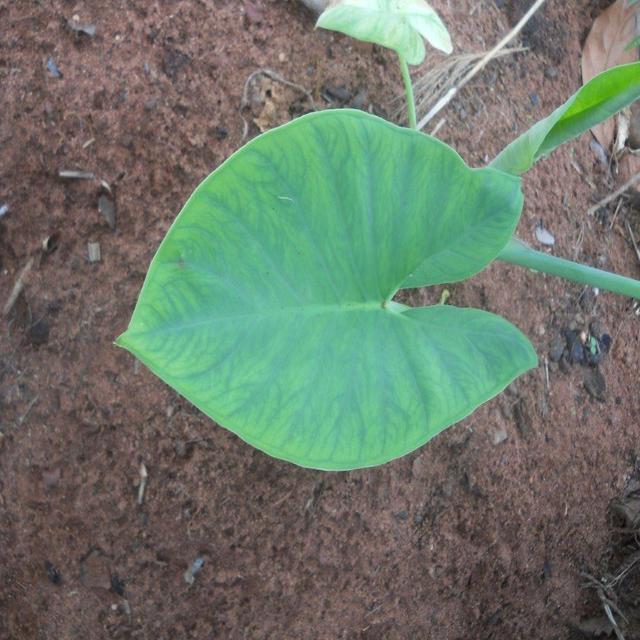
Label: Healthy